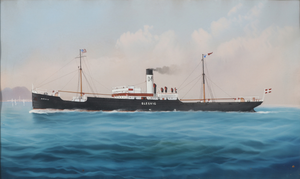
Det Dansk-Franske Dampskibsselskab
Skibsportræt af dampskibet Slesvig, der blev købt ved rederiets stiftelse.
Det Dansk-Franske Dampskibsselskab A/S var et dansk rederi, grundlagt 1902 i Esbjerg med kaptajn William Schmidt som korresponderende reder. Firmaets formelle stiftelse fandt sted på et møde i København 19. december samme år mellem franske og danske interessenter og med en aktiekapital på 150.000 kr., som siden successivt udvidedes til 165.000 kr., og samtidig overførtes to dampere under navnene Normandiet på 1600 tons dødvægt og Slesvig på 1300 tons dødvægt fra fransk til dansk register.